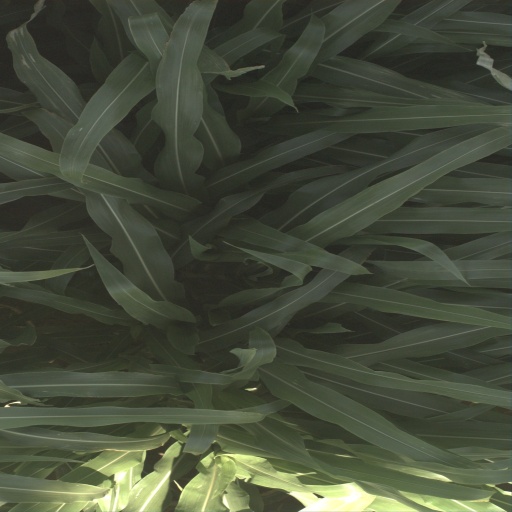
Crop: sorghum